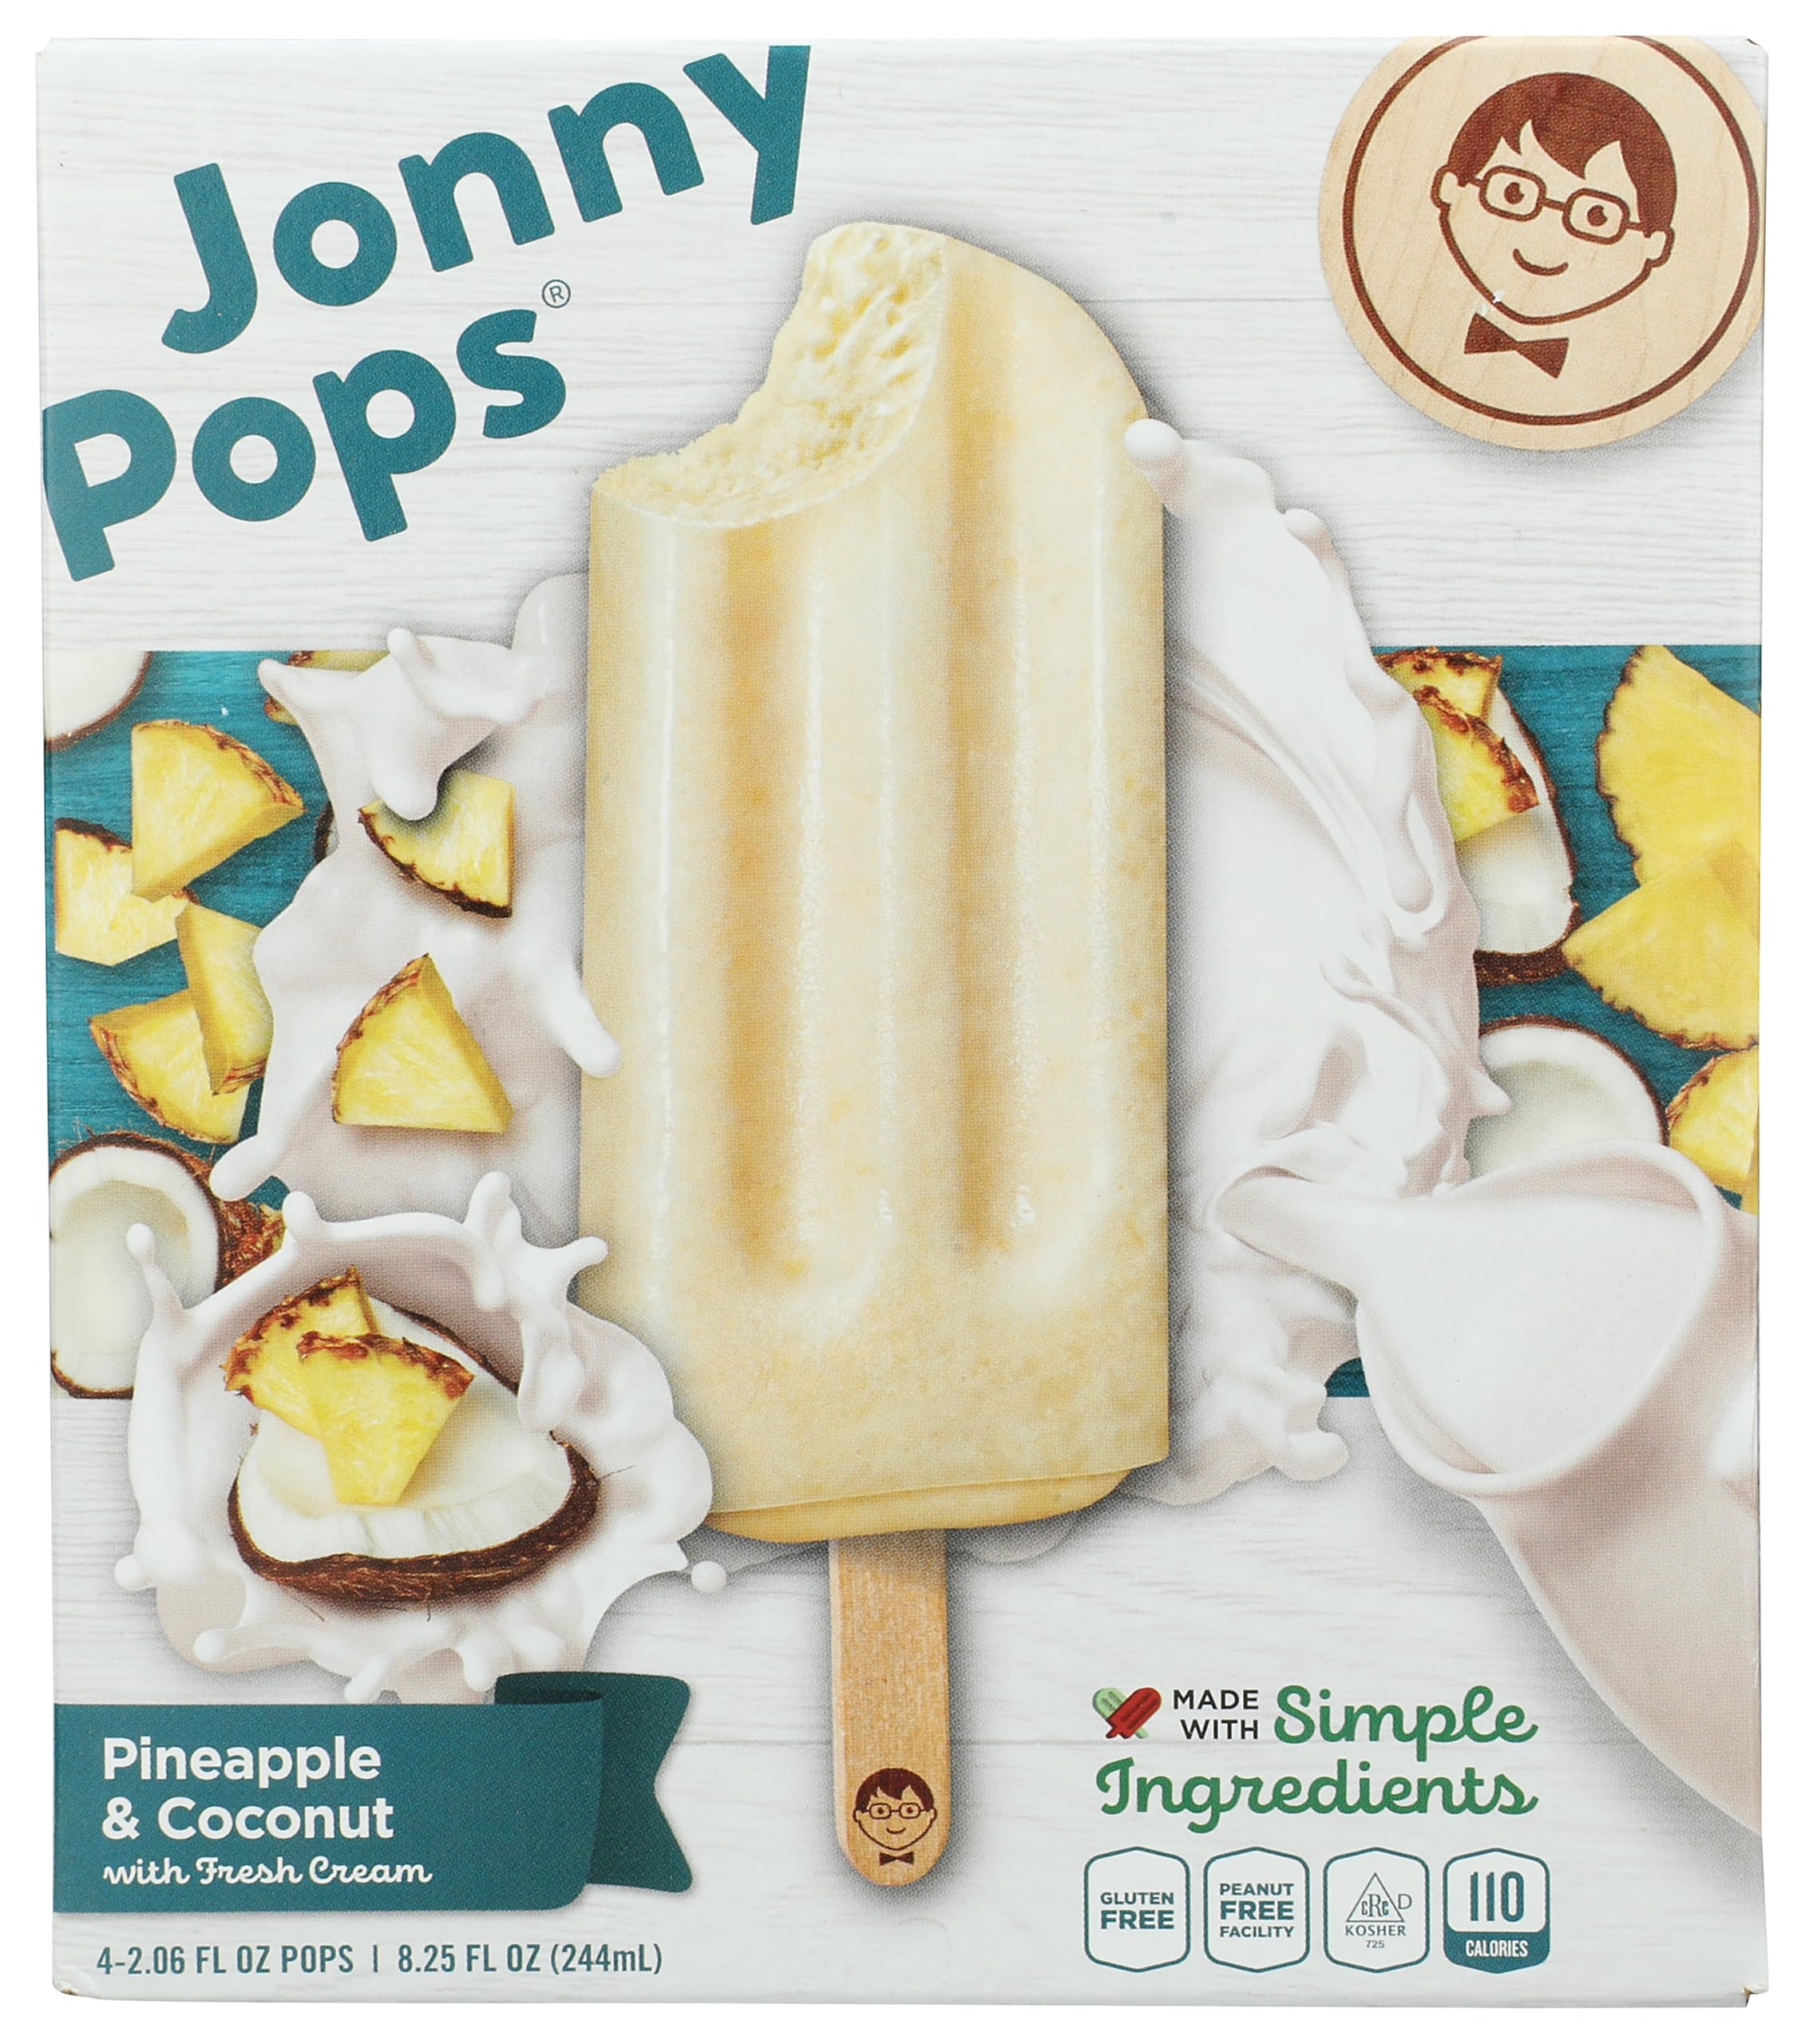
Item Name: JONNYPOPS Pineapple & Coconut Pops, 8.25 FZ
Bullet Point 1: No hydrogenated fats or high fructose corn syrup allowed in any food
Bullet Point 2: No bleached or bromated flour
Product Description: Grocery Frozen
Value: 8.25
Unit: Fl Oz

Price: 4.99